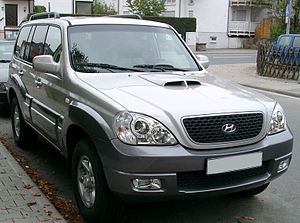
Hyundai Terracan / Teknik
Hyundai Terracan var en fra slutningen af 2001 til efteråret 2006 bygget personbilsmodel fra den sydkoreanske bilfabrikant Hyundai Motor. Modellen var udviklet af Hyundai selv som mellemstor offroader og afløste Galloper. Hvor Galloper var baseret på Mitsubishi Pajero L040, var Terracan, som kun fandtes som femdørs, baseret på dens efterfølger, Mitsubishi Pajero V20.